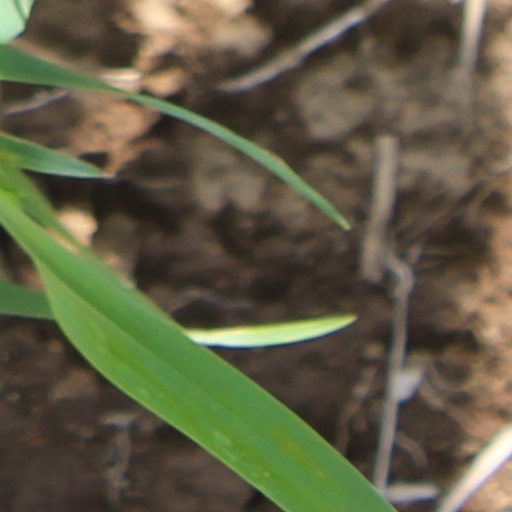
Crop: wheat